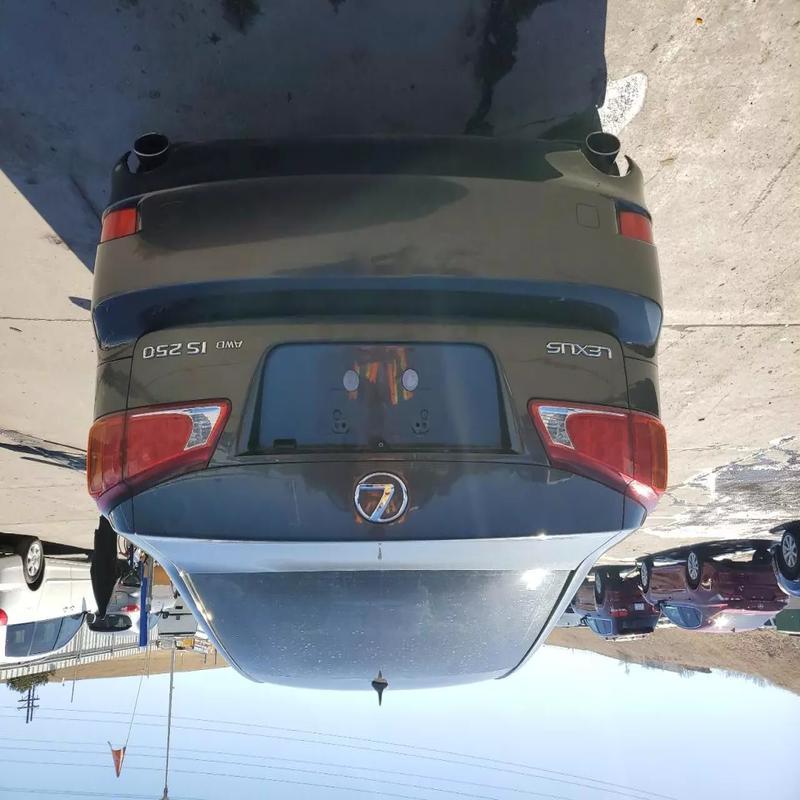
Aucun dommage détecté.
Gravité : aucun